United Nations Security Council Resolution 1655

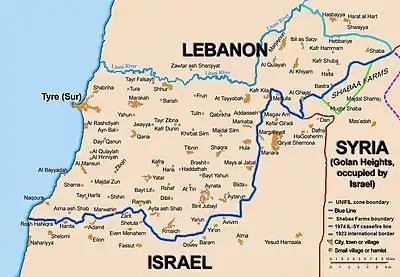
Blue Line along the Israeli-Lebanese border

United Nations Security Council Resolution 1655, adopted unanimously on January 31, 2006, after recalling previous resolutions on Israel and Lebanon, including resolutions 425 (1978), 426 (1978) and 1614 (2005), the Council extended the mandate of the United Nations Interim Force in Lebanon (UNIFIL) for a further six months until July 31, 2006.